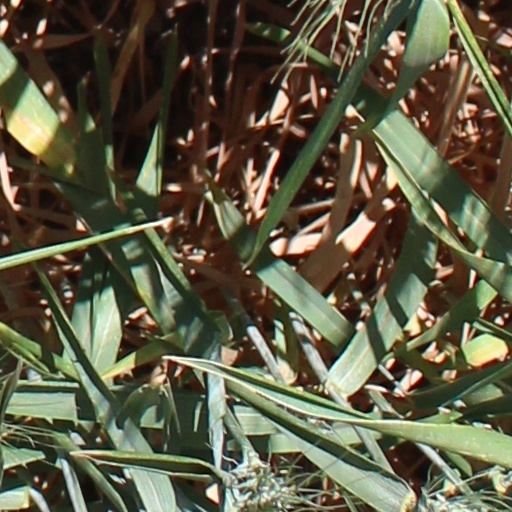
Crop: wheat